Trojan War

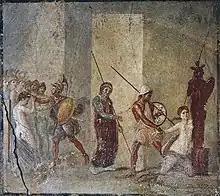
Menelaus captures Helen in Troy, Ajax the Lesser drags Cassandra from Palladium before the eyes of Priam (fresco from the Casa del Menandro, Pompeii)

The end of the war came with one final plan. Odysseus devised a new rusea giant hollow wooden horse, an animal that was sacred to the Trojans. It was built by Epeius and guided by Athena, from the wood of a cornel tree grove sacred to Apollo, with the inscription: "The Greeks dedicate this thank-offering to Athena for their return home". The hollow horse was filled with soldiers led by Odysseus. The rest of the army burned the camp and sailed for Tenedos.